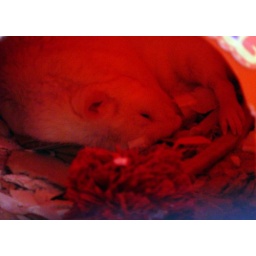
Grub in his red house...hence the colouring. With a toy ball (also red) in the foreground. Bless his cotton socks.